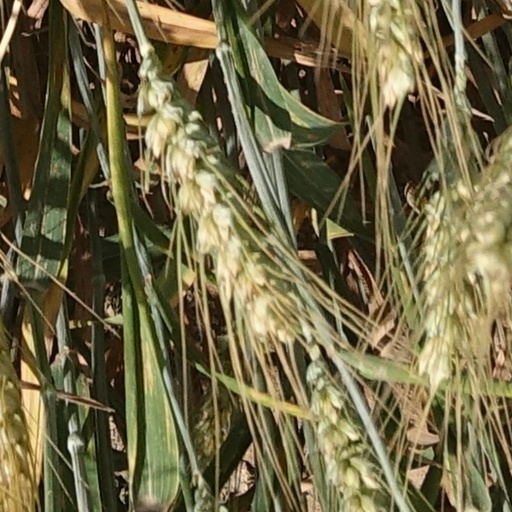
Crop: wheat